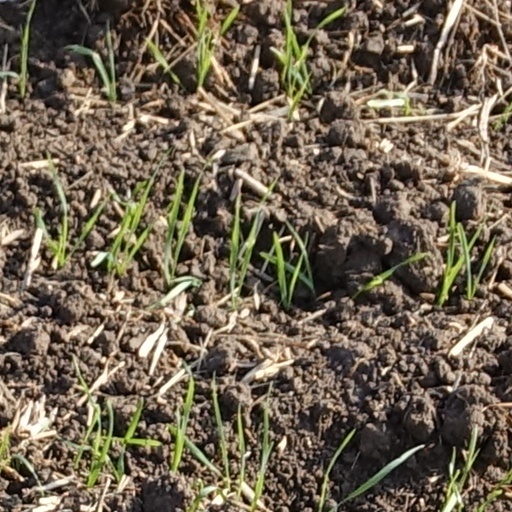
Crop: wheat